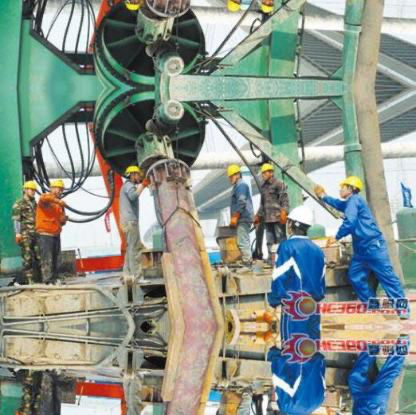
Objects in the image:
label: helmet
label: helmet
label: helmet
label: helmet
label: helmet
label: helmet
label: helmet
label: helmet
label: helmet
label: helmet